Rollei

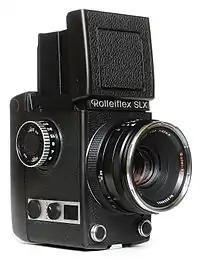
Rolleiflex SLX

Rollei also produced the "Rolleiflex SL26", an Instamatic camera with interchangeable lenses. It was widely regarded as the best camera that used 126 film cartridges, even though this film format was only ever intended for beginners. Although Kodak, too, made an Instamatic SLR camera, their primary objective was to draw attention to their brand of film rather than make money from the camera. Despite the high cost of tooling up to manufacture the "SL26", only around 28,000 were ever made. The "SL26" cost 628.23 DM, and two accessory lenses were available for it: the wide-angle "Pro-Tessar" (f/3.2, 28 mm) costing 232.43 DM, and the "Pro-Tessar" (f/3.2, 28 mm) costing 282.88 DM.